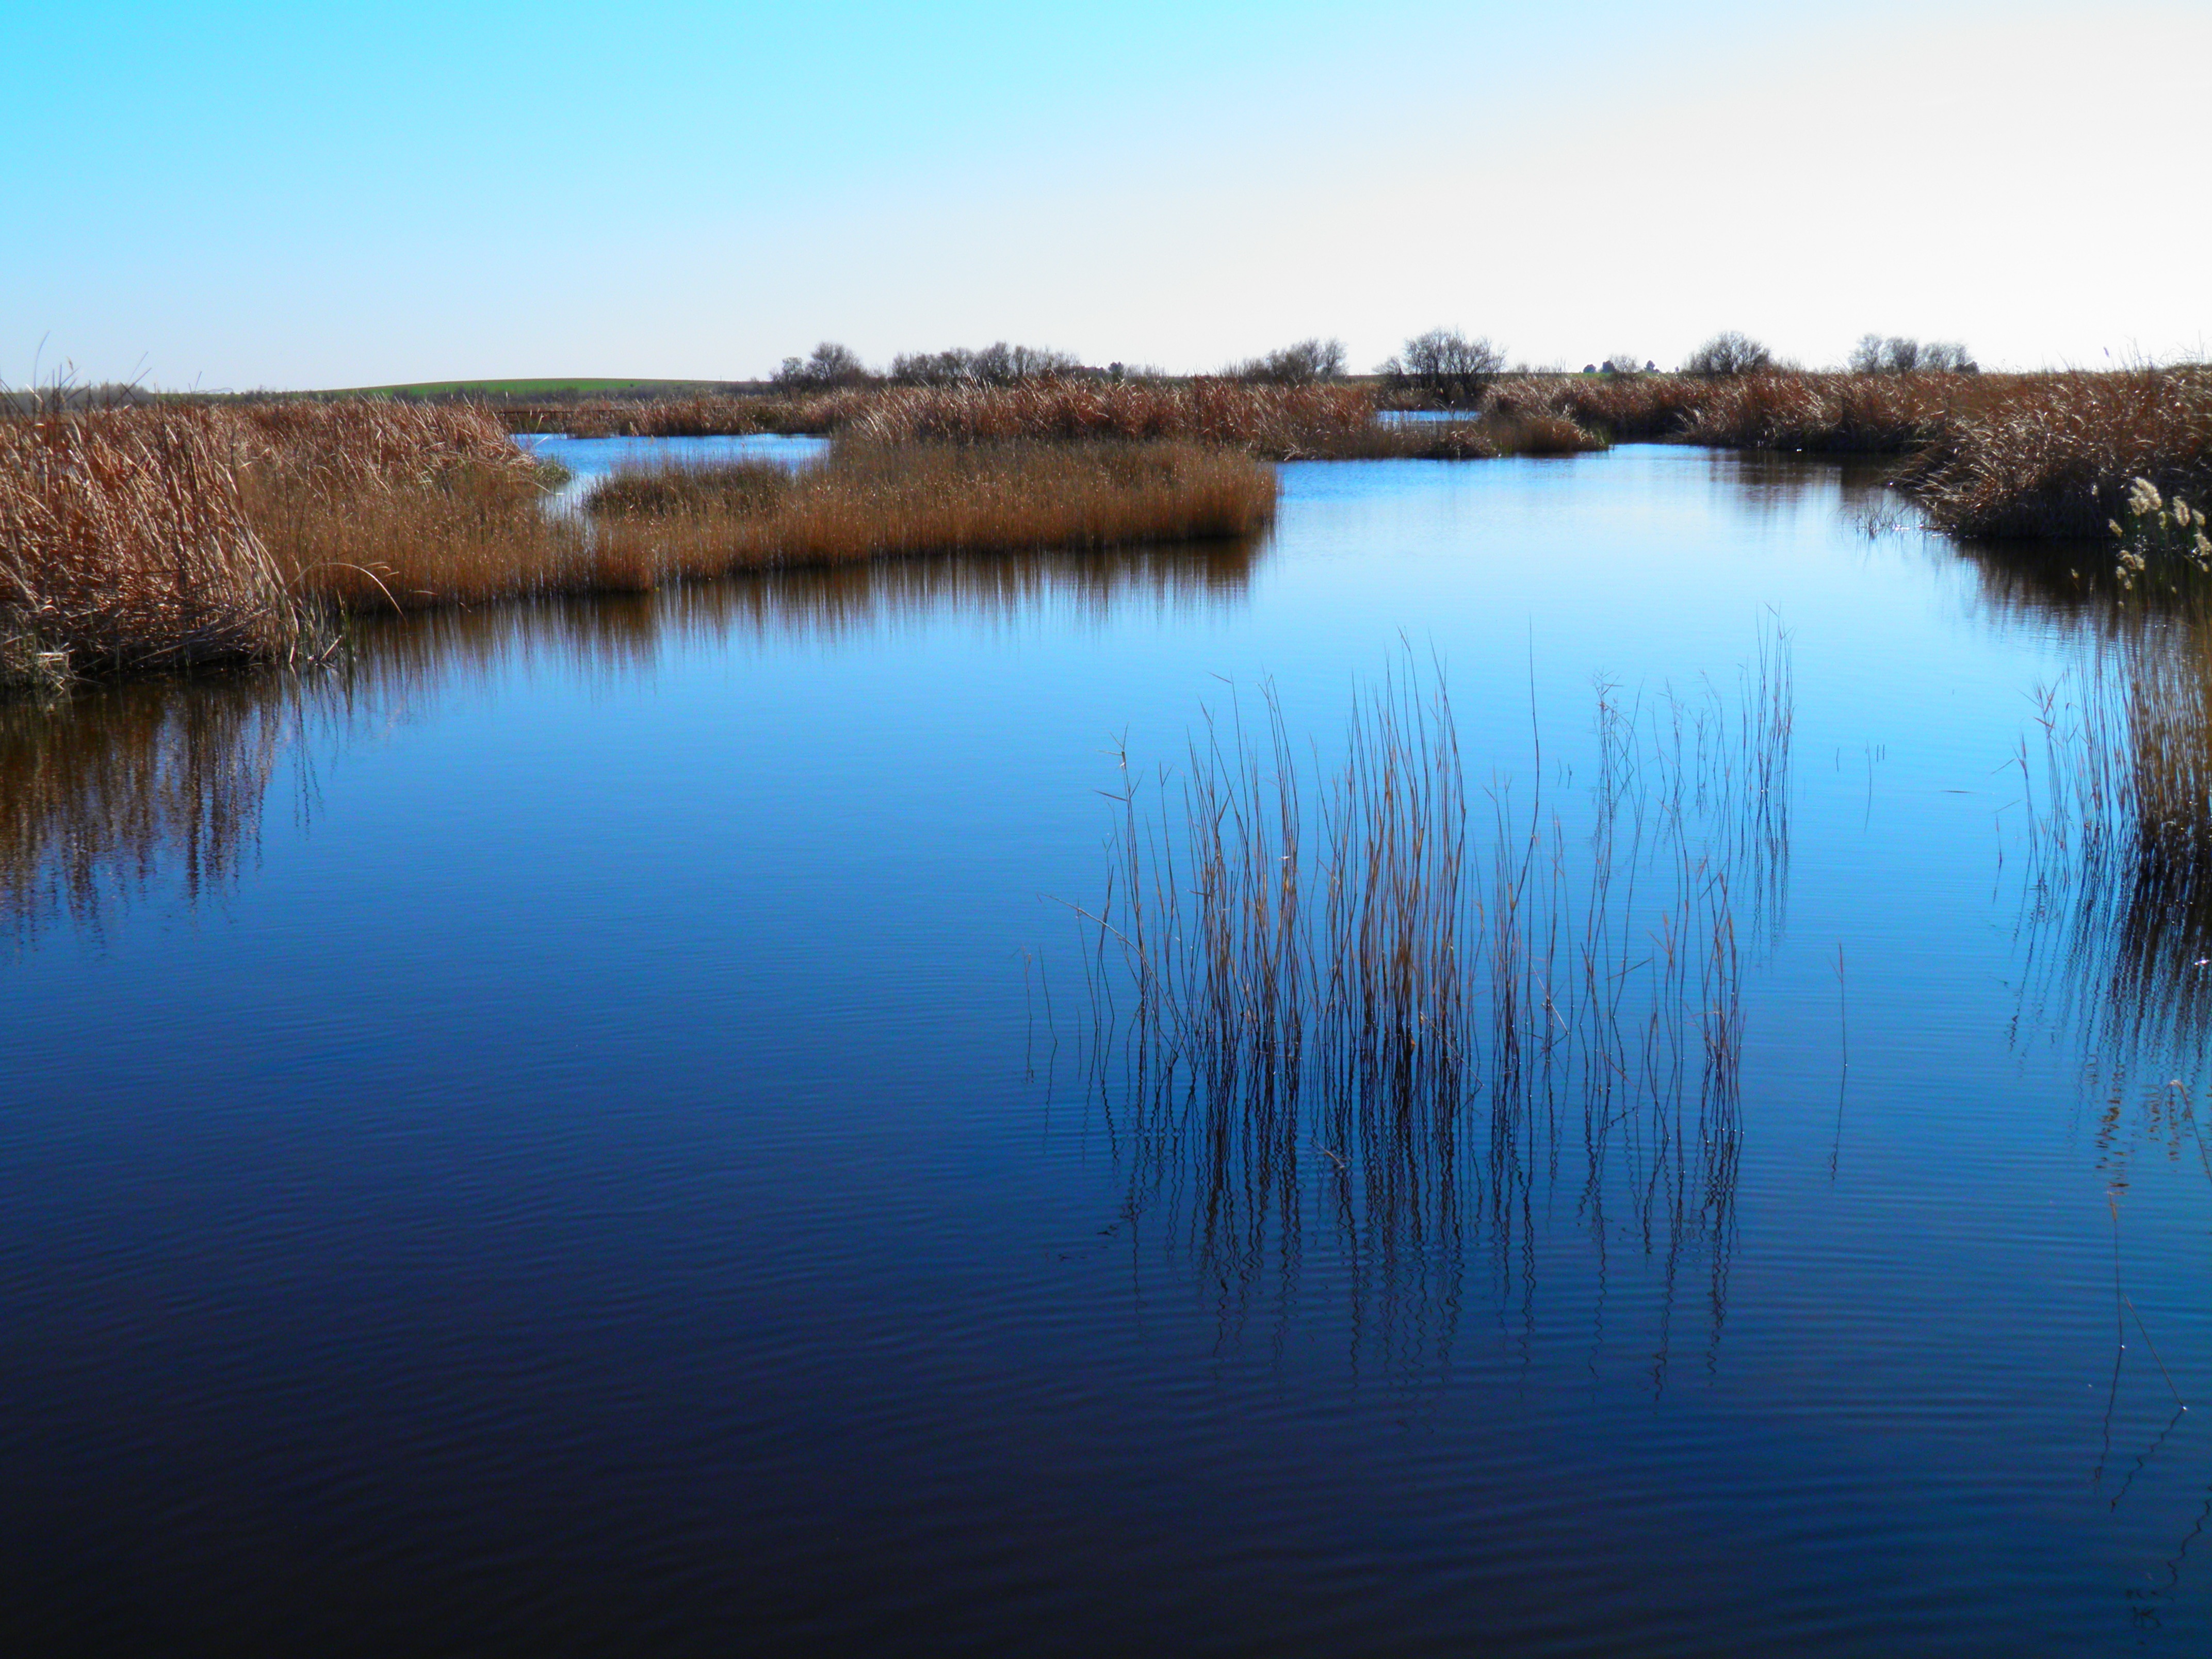
landscape, water, nature, marsh, sky, morning, lake, dawn, river, dusk, pond, evening, reflection, reservoir, body of water, wetland, loch, atmospheric phenomenon